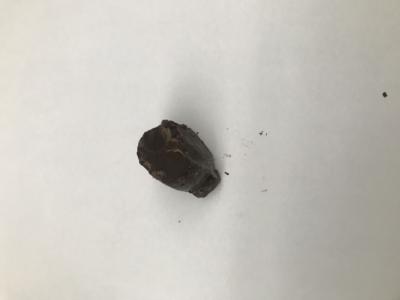
Label: generalcompost